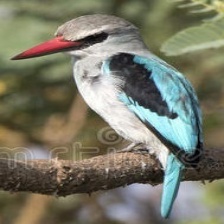
Species: WOODLAND KINGFISHER
Scientific name: HALCYON SENEGALENSIS